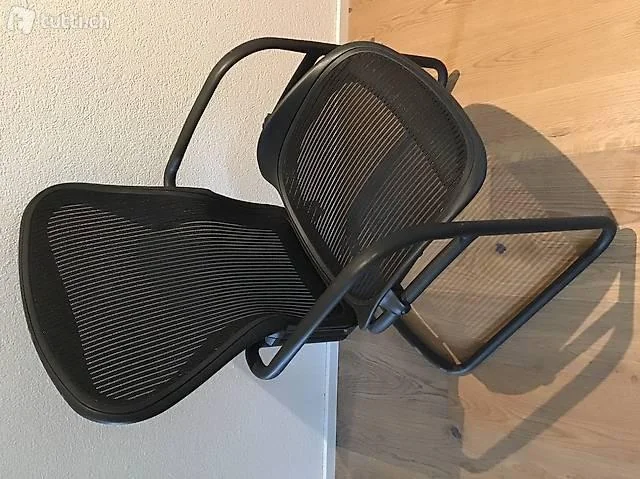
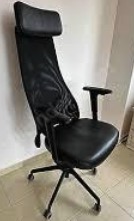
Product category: items_chair
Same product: no